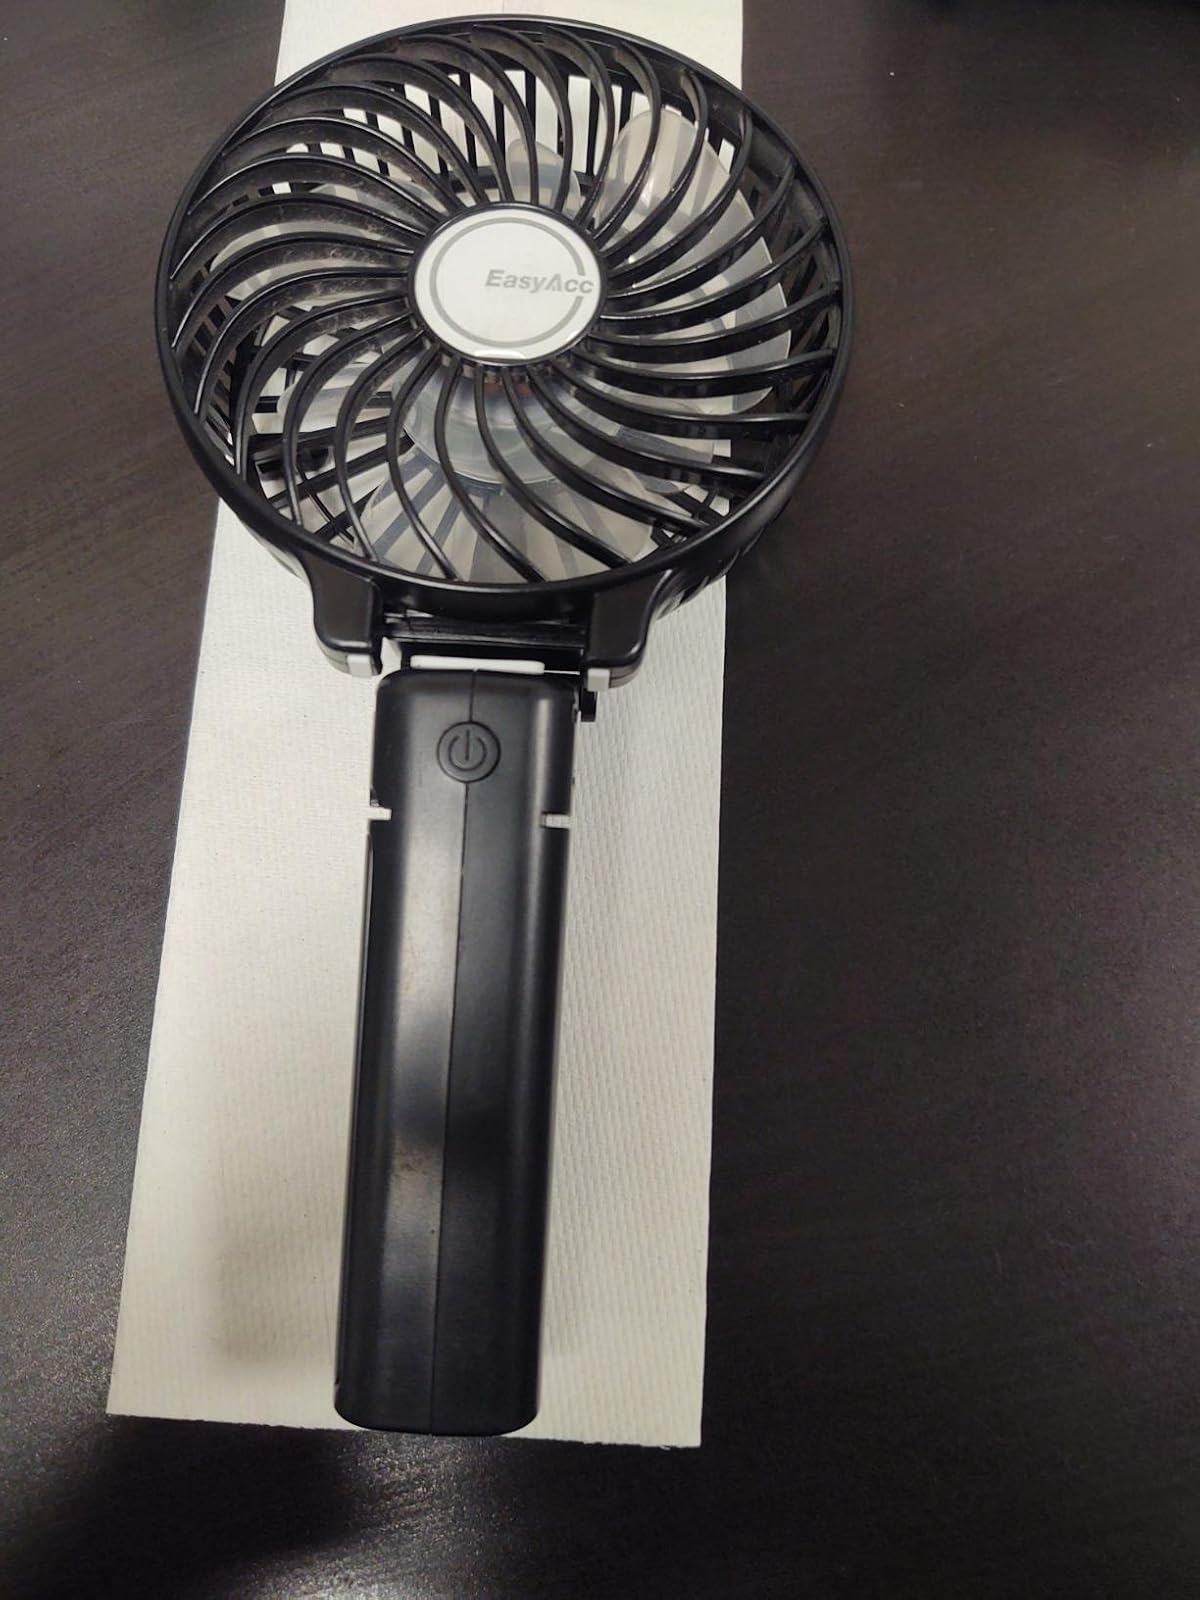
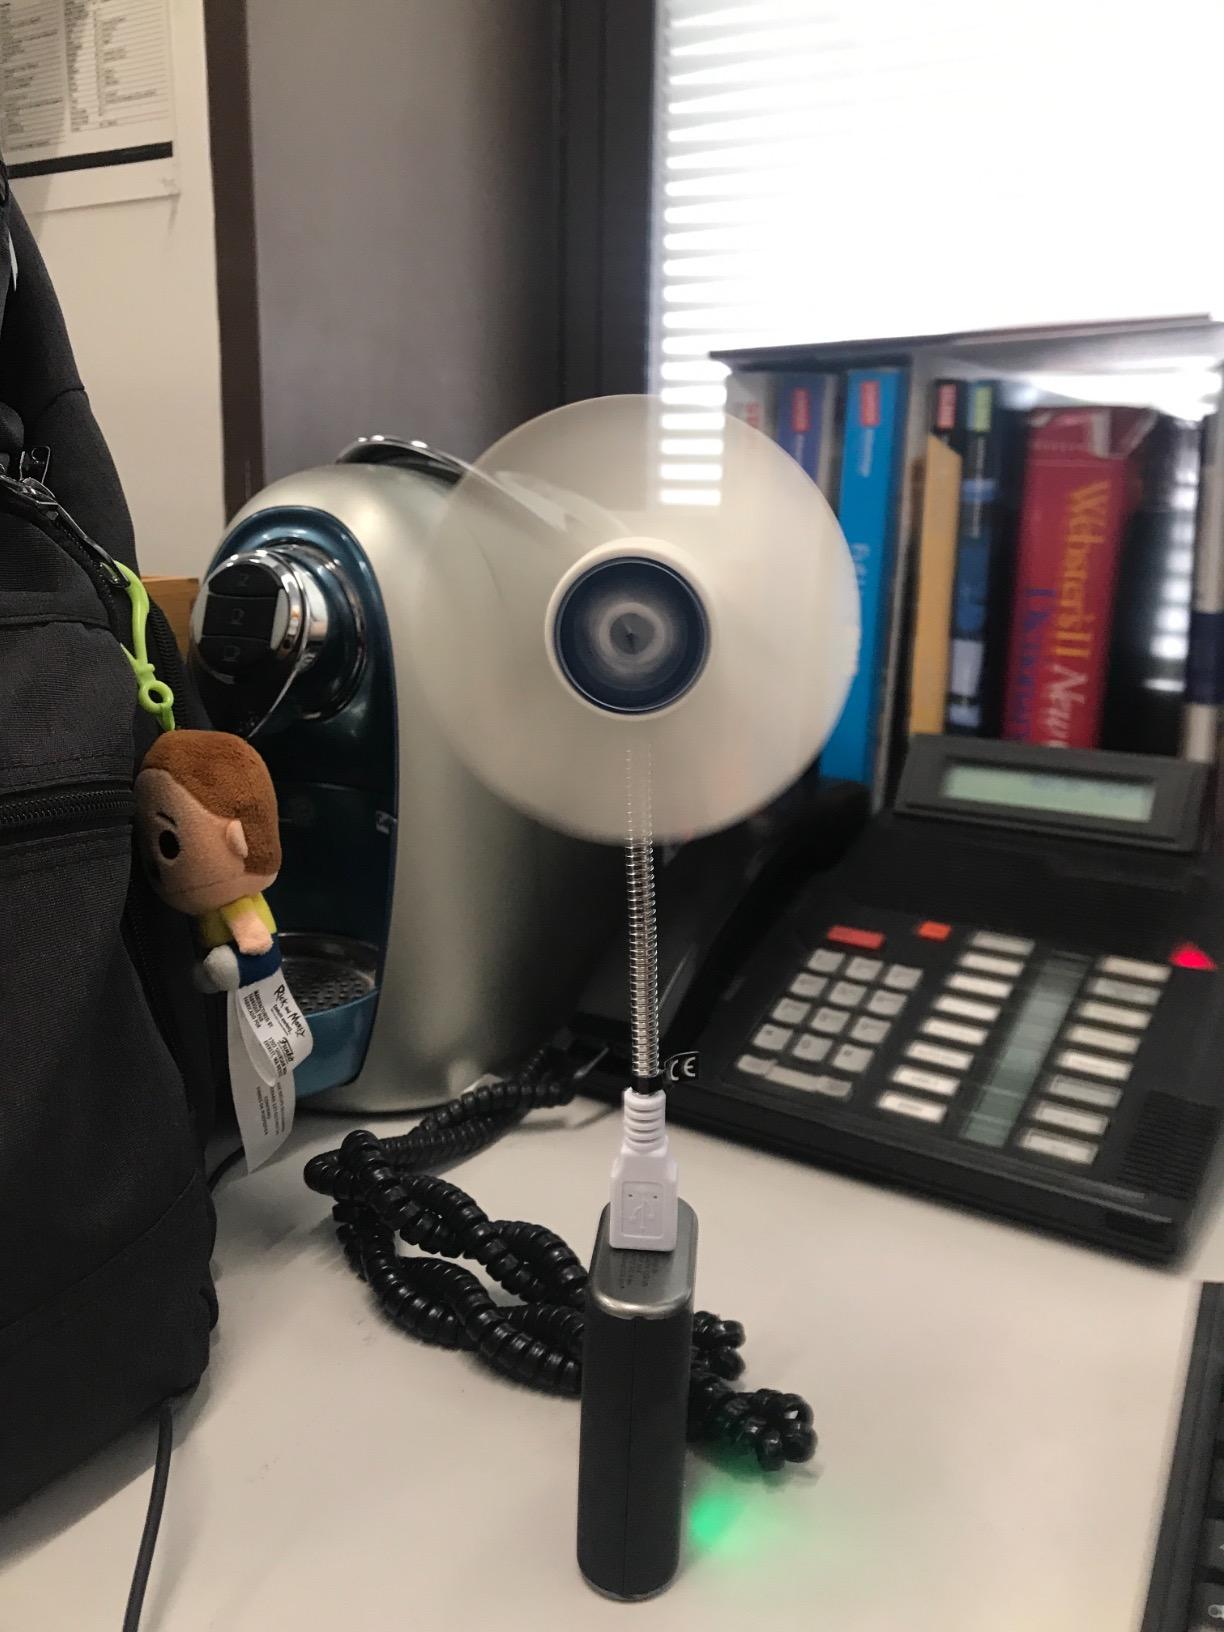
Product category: fan
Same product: no